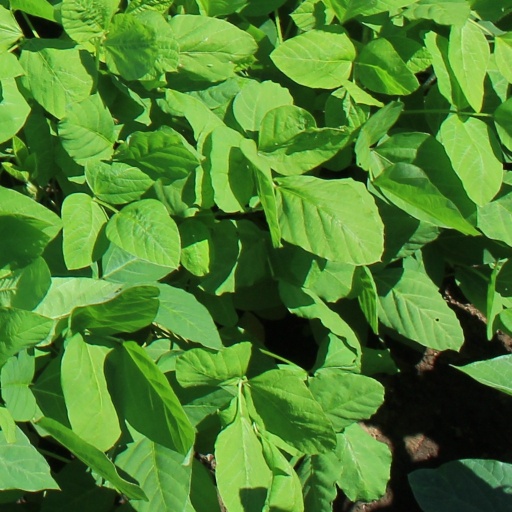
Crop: soybean